Analogue modelling (geology)

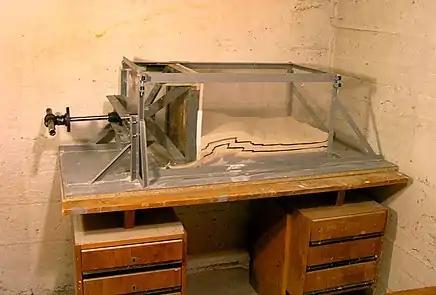

Analogue modelling is a laboratory experimental method using uncomplicated physical models (such as a sandbox) with certain simple scales of time and length to model geological scenarios and simulate geodynamic evolutions.